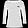
Label: Pullover